Louisiana Purchase Sesquicentennial half dollar

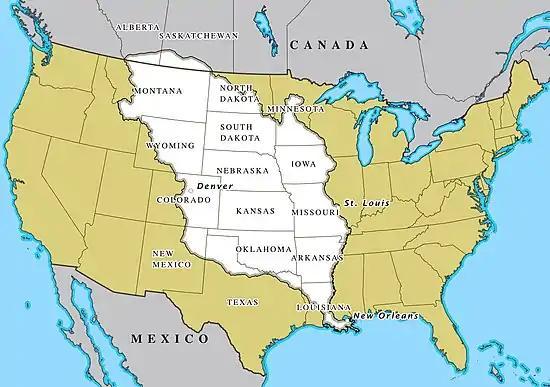
The Louisiana Purchase (in white) doubled the land area of the U.S.

The Louisiana Purchase gave the United States over a million square miles of previously French territory for the price of $15 million. The Purchase was ratified by the U.S. Senate on October 20, 1803, and the new land subsequently doubled the size of the United States and opened the door to a new period of westward expansion. In 1902, President Theodore Roosevelt signed a bill to subsidize the Louisiana Purchase Exposition, which would become known as the St. Louis World Fair of 1904. Of the $5 million paid to the fair by the government, $250,000 was in the form of commemorative gold dollar coins.